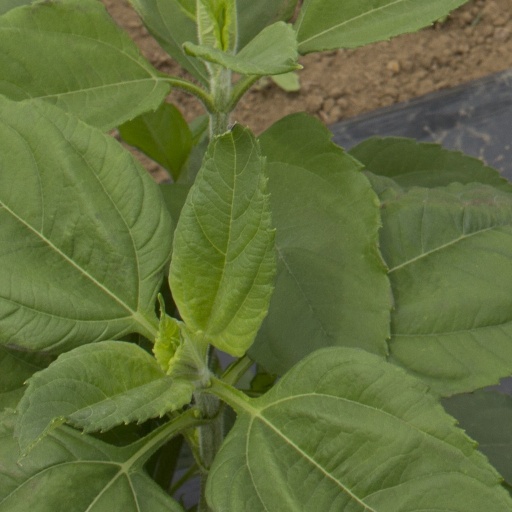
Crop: Jerusalem artichoke